Zypora Spaisman

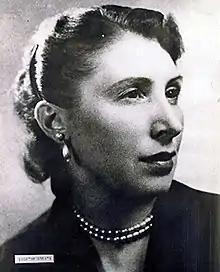

Zypora Spaisman (January 2, 1916 in Lublin, Poland – May 18, 2002 in New York City) was an actress and Yiddish theatre empresaria.